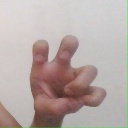
अक्षर: छ